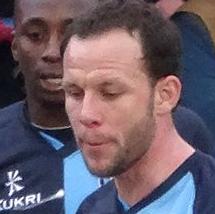
Age: 29